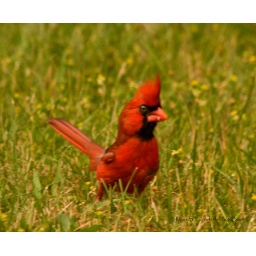
Was eating in the grass at the Long Pasture MAS in Barnstable